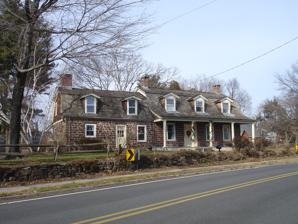
Building: Garretson Forge and Farm
Country: United States of America
Year built: 1720
United States historic place Peter Garretson House U.S. National Register of Historic Places New Jersey Register of Historic Places The Peter Garretson Farmhouse in Winter 2011 Show map of Bergen County, New Jersey Show map of New Jersey Show map of the United States Location 4-02 River Road, Fair Lawn, New Jersey Coordinates 40°55′26″N 74°7′50″W / 40.92389°N 74.13056°W / 40.92389; -74.13056 Area 1.8 acres (0.73 ha) Built 1720 MPS Stone Houses of Bergen County TR NRHP reference No. 74001153 NJRHP No. 480 Significant dates Added to NRHP November 19, 1974 Designated NJRHP October 4, 1974 Garretson Forge and Farm is a farm owned by the Garretson Family since 1719. Located in Fair Lawn , Bergen County , New Jersey , United States, it is one of the oldest historic sites in the county. The Peter Garretson House (also known as Garretson-Brocker Home ) was built in 1720 and was added to the National Register of Historic Places on November 19, 1974. History The history of Garretson Forge and Farm began during the 17th century, with the immigration of three Dutch emigres : Gerrit Gerritse, his wife Annetje Hermansse, and their son Gerrit. In 1719, Gerrit purchased a huge plot of land known as the Slooterdam Patent from a businessman named David Daniellse. This plot of land was very large, encompassing many towns that are now in Bergen and Passaic , one of these towns being Fair Lawn. Gerrit's son Peter started construction shortly after the land purchase, and the history of Garretson Forge and Farm began. Originally called "The Garretson-Brocker home", Garretson Forge and Farm housed six generations of Garretsons for over 100 years. During its early existence, Garreston Forge and Farm was a large plantation that grew various types of crops and also housed multiple slaves. Over the years, however, pieces of Garretson Forge and Farm were sold off. Currently, the property is just under 2 acres. Many additions were made to Garretson Forge and Farm throughout the years including the construction and renovation of the main estate, which is part of the living museum. In 1902, major changes were made to the manor house, adding a second floor, outside porch, and a new roof. These 1902 renovations made Garretson Forge and Farm look like what it does today. Location Garretson Forge and Farm Sign Garretson Forge and Farm is located in Fair Lawn, New Jersey on 4-02 River Road. It is also in very close proximity to the Passaic River. Water from the river was used to make bricks in the early stages of construction of Garreston Forge and Farm. Numerous Lenape artifacts have also been found on the property. The region around the Passaic River was the territory of the Acquackanonk and Hackensack . Living museum and garden Garretson Water Pump Today, patrons can visit Garretson Forge and Farm to explore the outdoor living museum as well as the extensive garden. The living museum contains numerous historic buildings and artifacts which patrons can explore and interact with. The main estate contains a rustic kitchen that was used by the Garretson Family. Outside the main estate, is an authentic water pump which was used until renovations brought running water into the house. There are numerous buildings around the property that are used to store farm equipment for the garden as well. Originally, Garretson Forge and Farm was used to grow a variety of herbs and vegetables. Commercial crops were grown as late as 1970 by the Garretson Family. Currently, the garden is mainly used to grow a wide a variety of herbs. The garden consists of over 50 herbs and spices, and also contains a butterfly garden and fruit orchard. Patrons who come to visit can participate in the cultivation and upkeep of the Garretson Forge and Farm garden. Community Garretson Picnic and Recreation Area Garretson Forge and Farm provides a role in the local community as well as being a living museum and garden. The local community uses the outdoor picnic and recreation area to hold town meetings and to have guest speakers. There are also various activities that go on throughout the year, such as the Dutch Christmas celebration, that the community can participate in. Furthermore, Garretson Forge and Farm is run by the community who volunteers as tour guides, gardeners, and other useful jobs pertaining to the upkeep of the garden and living museum. There is a local elementary school in the area that hosts annual field trips to the Garretson Forge and Farm. Students from the school get a specialized tour of the grounds, and participate in various activities around the farm. See also National Register of Historic Places listings in Bergen County, New Jersey References